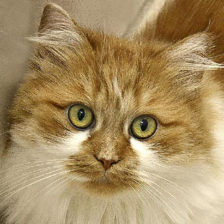
Label: animals